Louise L. Chase

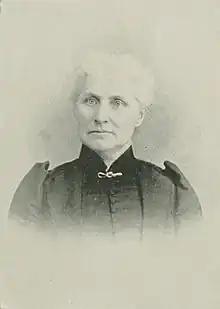
"A Woman of the Century"

Louise L. Chase ( Bond; September 2, 1840 – September 19, 1906) was an American social reformer. She was elected president of the Woman's Christian Temperance Union (W.C.T.U.) of Middletown, Rhode Island, and elected president of the Woman's Foreign Missionary Society of the Methodist Episcopal Church in Newport, Rhode Island.